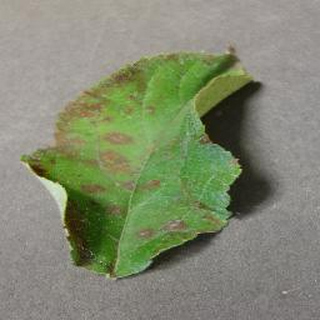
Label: apple_cedar_apple_rust